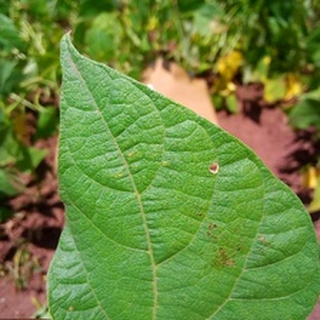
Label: healthy_bean